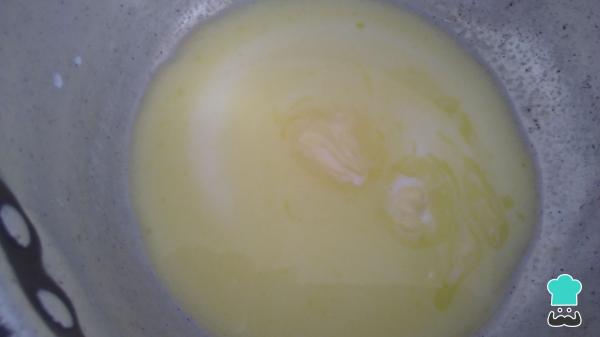
1Para hacer el relleno de la torta de fiambre hojaldrada, calienta un poco la leche al fuego y añade la mantequilla o margarina. No es necesario que calientes mucho la leche, lo suficiente para derretir la grasa.